Question: Please indicate a possible affordance area of baseball bat that can be used for striking
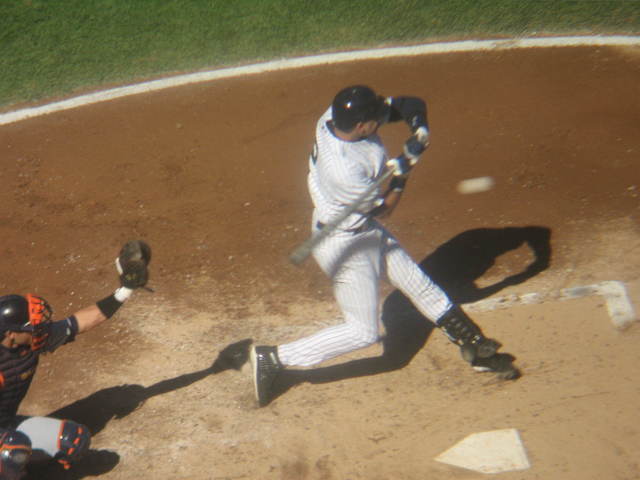
Answer: [374.252, 139.176, 422.503, 187.426]